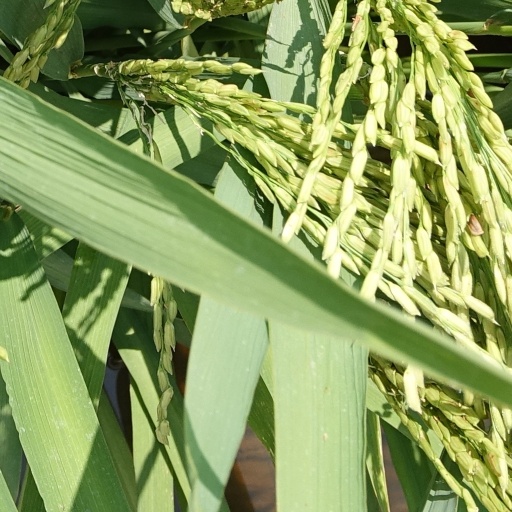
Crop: rice